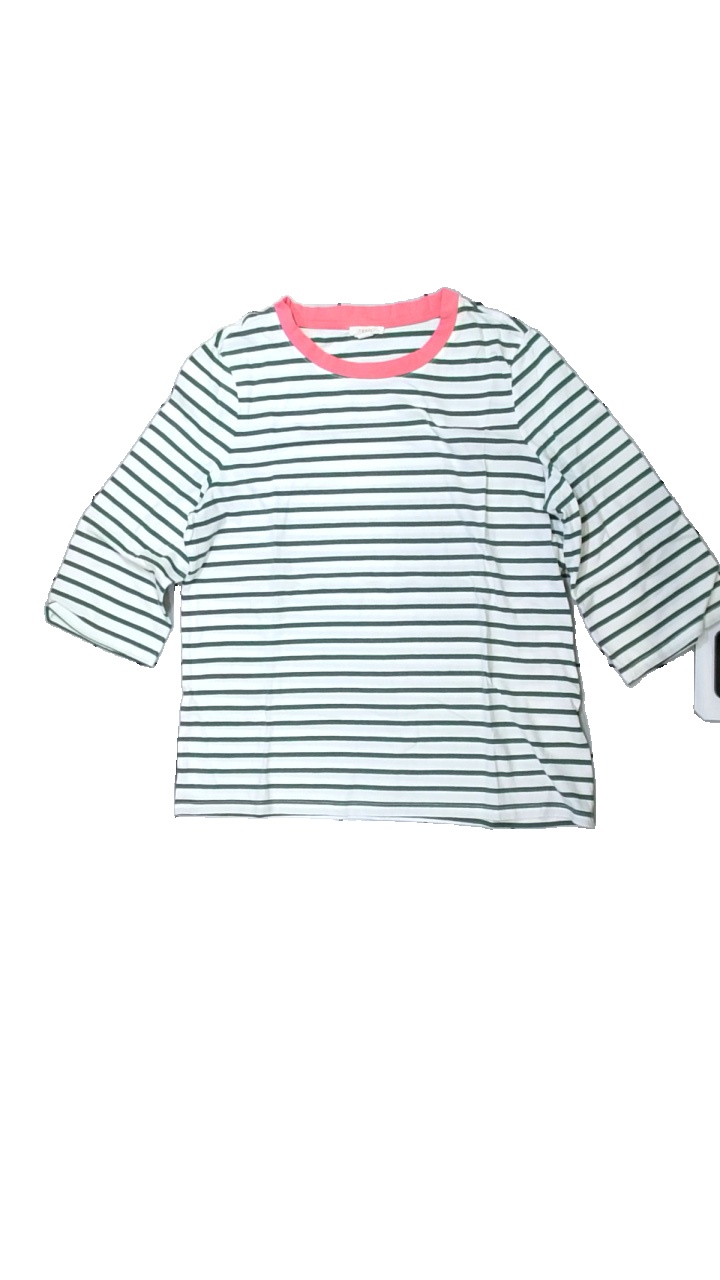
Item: T-shirt (Ladies)
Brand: Esprit
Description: randig t-shirt, nopprig
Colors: White, Green, Pink
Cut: Regular
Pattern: Striped
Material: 100% cotton
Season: All
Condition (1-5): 3
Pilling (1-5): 3
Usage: Export
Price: <50